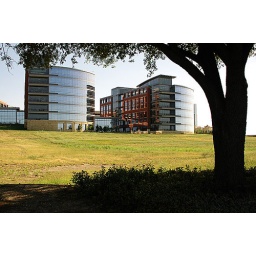
shaded tree near an office building